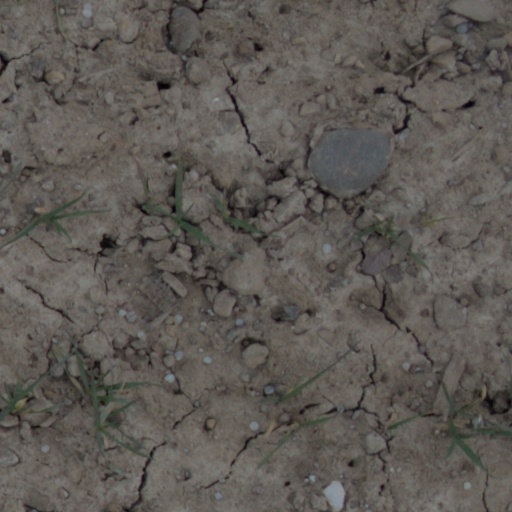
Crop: wheat